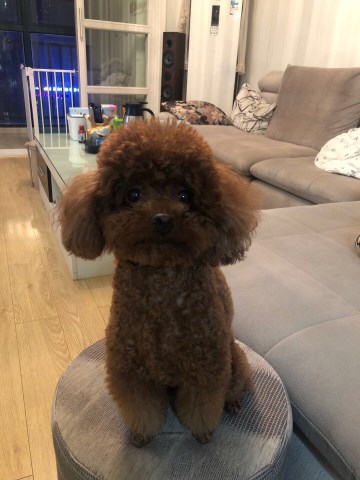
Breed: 7449-n000128-teddy